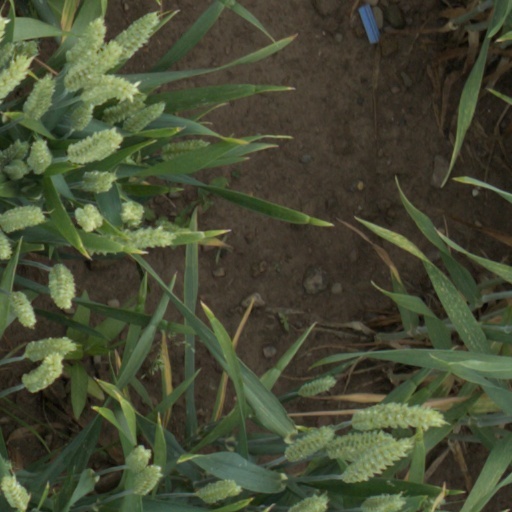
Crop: wheat